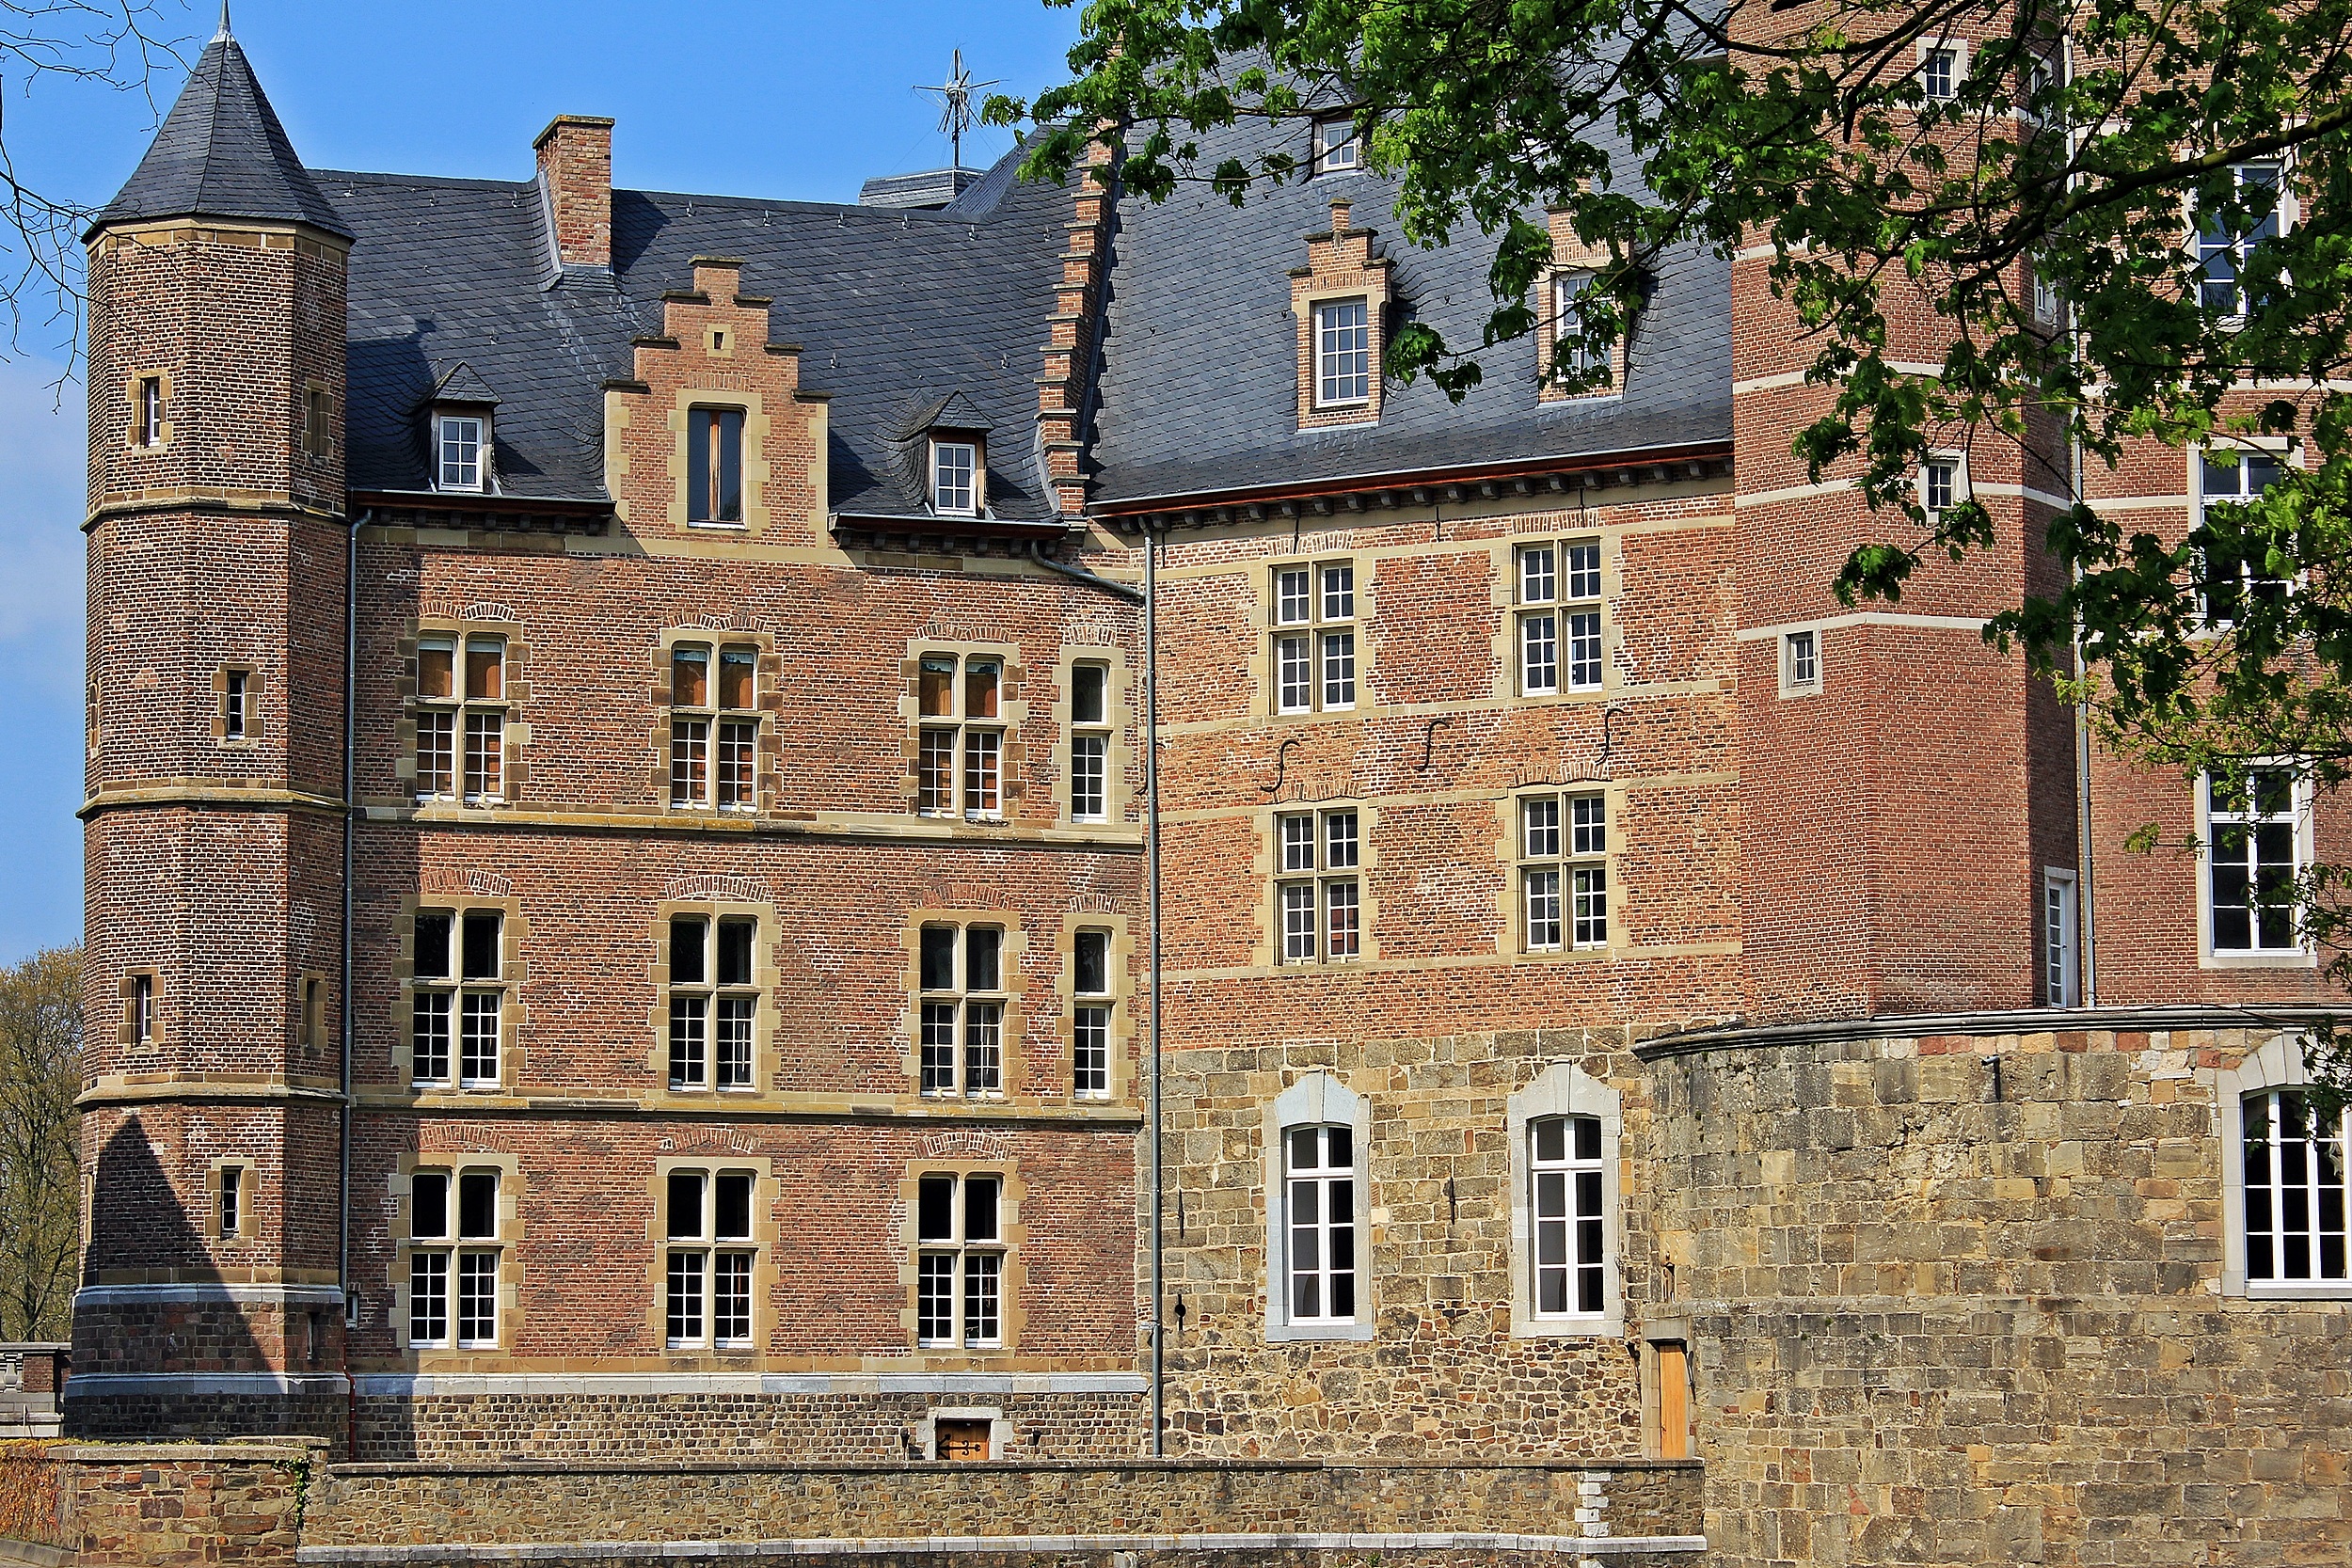
architecture, meadow, mansion, house, building, chateau, old, park, castle, facade, property, brick, waterway, trees, estate, middle ages, neighbourhood, manor house, stately home, castle merode, renaissance style